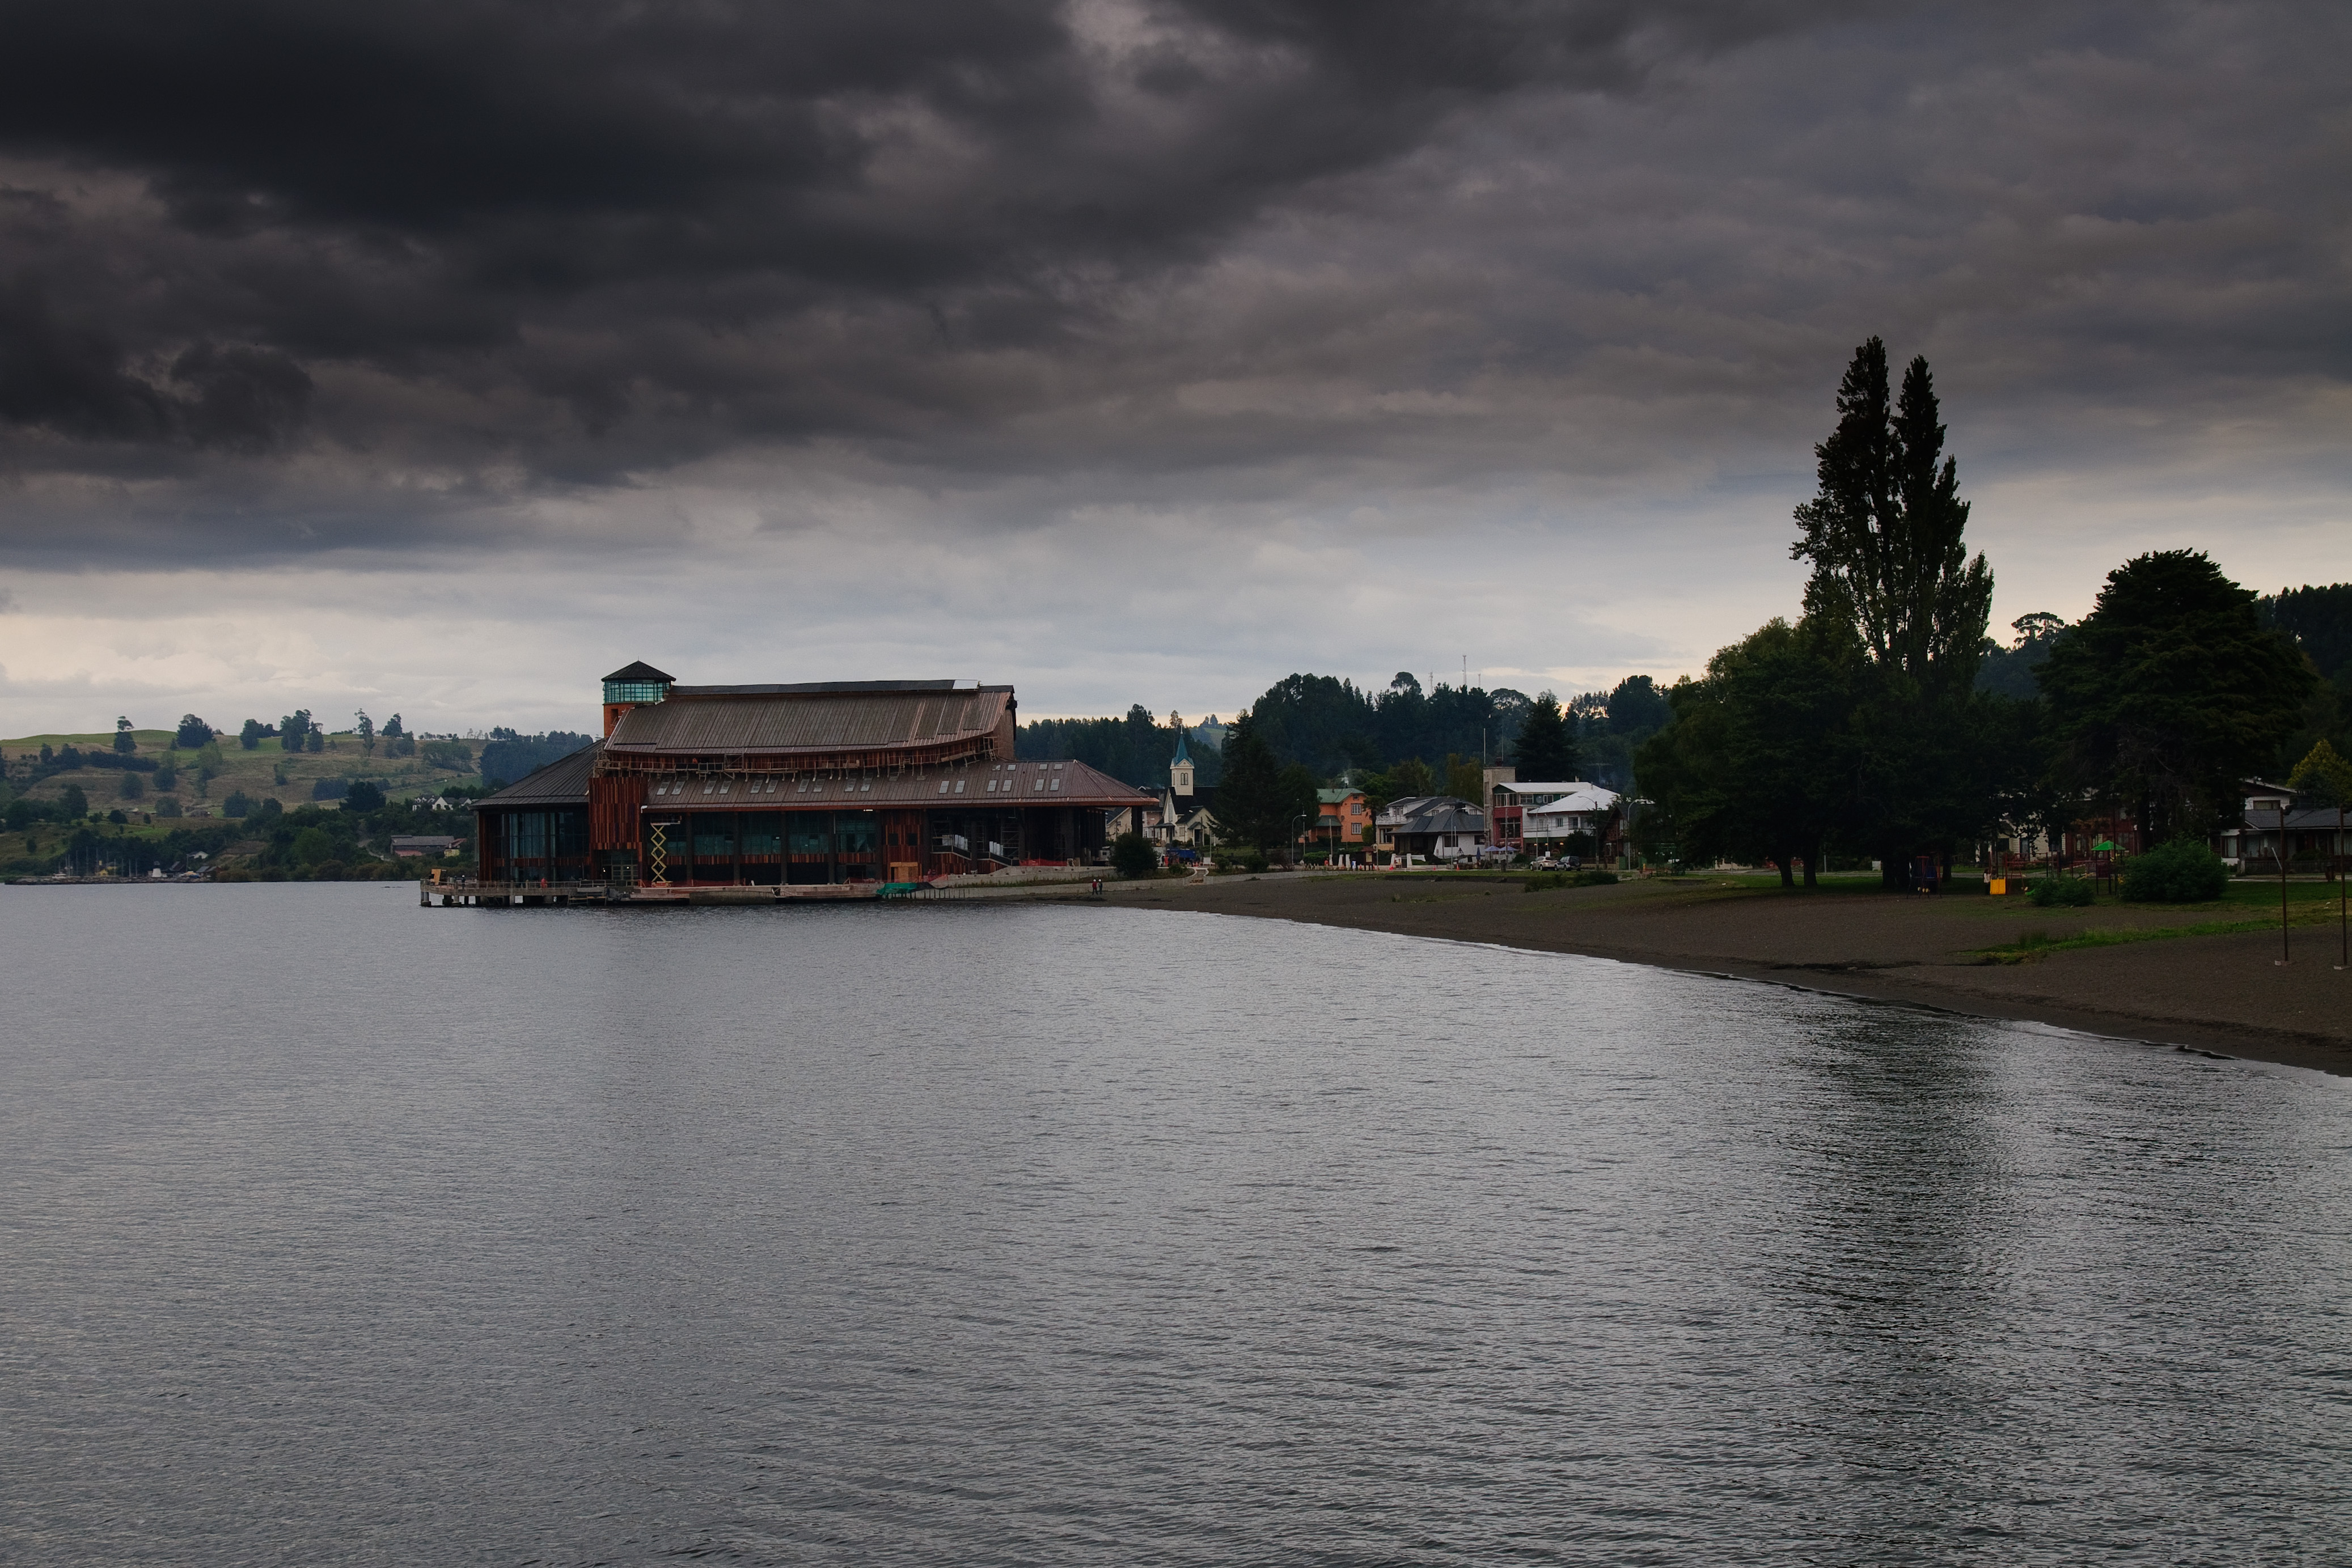
sea, coast, water, horizon, cloud, morning, shore, river, cityscape, dusk, evening, reflection, vehicle, bay, nikon, waterway, chile, d300, chiloe